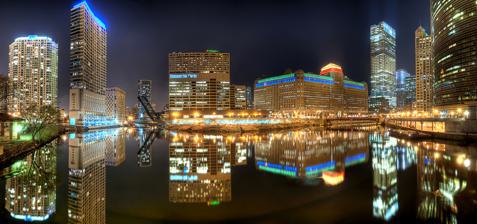
Building: 350 North Orleans
Country: United States of America
Year built: 1977
Building in Chicago 350 North Orleans 350 North Orleans sits at a juncture in the Chicago River known as Wolf Point .  Among the buildings and structures shown are (left to right) Left Bank at K Station (300 North Canal), 333 North Canal, Kinzie Street railroad bridge , 350 North Orleans, Merchandise Mart , 300 North LaSalle , Franklin Street Bridge and part of 333 Wacker Drive . General information Type Mixed Location 350 North Orleans Street Chicago, Illinois Coordinates 41°53′16″N 87°38′14″W / 41.887726°N 87.637263°W / 41.887726; -87.637263 Construction started 1976 Completed 1977 Opening November 6, 1976 (Grand Opening January 22, 1977) Owner The Blackstone Group Technical details Floor count 24 Floor area 2,000,000 square feet (190,000 m 2 ) Design and construction Architect(s) Skidmore, Owings & Merrill 350 North Orleans (formerly known as River North Point ) is the official name of the 24-floor multipurpose building located in the River North community area of Chicago, at the intersection of the North Branch and the Main Branch of the Chicago River . It was designed by Skidmore, Owings & Merrill . In 1988, Helmut Jahn designed an enclosed pedestrian walking bridge over Orleans Street connecting the building to Merchandise Mart . Originally built to serve as the world's largest wholesale buying center for the clothing industry , the building has more commonly known by several other names including River North Point, The Apparel Mart , and the Chicago Apparel Center .  The building opened on November 6, 1976. The property was formerly owned by Marshall Field who sold it to Joseph P. Kennedy and the building's grand opening was attended by the entire Kennedy family . The family owned the land upon which the building was constructed for over 50 years. After the building was constructed in 1976, it remained in the family for over 20 years, but was sold to Vornado Realty Trust in 1998 as part of a larger $625 million ($1,168.3 million today) transaction including Merchandise Mart and several other properties. Shorenstein Realty Services purchased the building in 2012 and subsequently sold to The Blackstone Group in 2015. Background 350 N. Orleans sits west of the Merchandise Mart Thompson's original 1830 58-block plat of Chicago (right is north) with block 7 representing the current location of the Apparel Center. The building is associated with the neighboring Merchandise Mart to its east, which it is connected to by way of an enclosed pedestrian walkway and the two buildings are sometimes jointly referred to as the Merchandise Mart and Apparel Center or Merchandise Mart and Apparel Center Annex. The building is one of four distinct properties that are known as Chicago's Mart Center complex, also known as World Trade Center Chicago: The Merchandise Mart, the Chicago Apparel Center, the Merchandise Mart ExpoCenter and Wolf Point . In James Thompson's original 58-block 1830 plat of Chicago, the property upon which the building is situated is represented by what was then designated as "Block 7" and a large portion of "Block 6", both of which are located at the fork of the Chicago River. When the building was constructed, it was the world's largest wholesale buying center, featuring over 1,000 display showrooms representing over 3,000 clothing lines. It was Chicago's attempt to replace New York City, where businessmen have to travel to 20 different buildings to see a comparable variety of clothing as the world's fashion center. Its completion bolstered the Merchandise Mart's claim of being the "World's Largest Wholesale Buying Center". The building was completed just as the downtown office space market recovered from the 1973–75 recession and was part of a boom of Near North Side hotel constructions. The adjacent parking lot has approximately 450 parking spaces. The grand opening ceremony on January 22, 1977, was attended by the Kennedy family, as well as Chicago Mayor Michael Bilandic . The grand opening celebration included a fashion show attended by 1,200 people. The Kennedy-Vornado transaction occurred during an urban commercial real estate recovery that also saw the Sears Tower change hands at approximately the same time. Kennedy had purchased the property in 1945 or 1946 (depending on the source) from the Marshall Field family. John F. Kennedy, Jr. told a joke about Chicago that included the Merchandise Mart and Apparel Center: "In the '40s, my grandfather bought the Merchandise Mart. In the '70s, there was the Apparel Center. And in the '60s election , my family bought 20,000 votes." View of Wolf Point, Chicago and the Apparel Center, which is just behind the Wolf Point parking lot (slightly left of center) The Kennedys retained their interest in Wolf Point, the 4 acres (16,000 m 2 ) of land between Apparel Center and the Chicago River to the south of the building with an address of 340 North Orleans. There have been numerous plans to develop the property dating back to the late 1980s. In 2007, the Kennedys planned to develop the property with three high-rises and skyscrapers according to Cesar Pelli designs. The Wolf Point land is considered to have been the focal point of the earliest settlements in Chicago at the beginning of the 19th century. In May 2015 The Blackstone Group purchased 350 North Orleans for $390 million from San Francisco-based owner Shorenstein Properties. Shorenstein had purchased the property in January 2012 for $228 million and invested an estimated $70 million in it. Tenants In 2012 the last of the apparel showroom Tenants vacated and the building was converted to 100% commercial office. The existing Tenant base is primarily marketing firms and commodity trading firms. The largest tenants include Brookfield Properties (formerly GGP), WPP plc ( Ogilvy (agency) and Ronin Capital. Tenant list: Great Wolf Lodge (corporate headquarters) - The facility, the "Great Wolf Den," began operations in 2017. Rahm Emanuel , Mayor of Chicago , attended the facility's opening. Former tenants: Chicago Sun-Times - It occupied the facility for a 13-year period: 2004 to 2017. Window Installation The building was constructed with no windows above the 3rd floor and below the 13th floor (the hotel was constructed with windows for obvious reasons). In the mid-1990s as commercial office Tenants began to occupy the building, the building owners began replacing the original concrete pre-cast panels with windows. The current owner has had windows installed on 3 full floors and replaced partial height windows with full height windows on many of the floors that had already had windows installed. As of February 2018, there are only two elevations on the 8th floor of the north tower that are in need of window installation. Tenant Amenity Spaces In 2018, the entire facade (from the 3rd floor upwards) was refinished and the original brown aggregate was painted, significantly improving its image.  In addition, the building owner redeveloped the existing conference facility and created a Tenant Lounge known as River Room which contains a Tenant exclusive conference facility and approximately 9,000 square feet of high end lounge space for Tenants to meet outside of the office in a more casual setting. River Room has expansive views of the Chicago River and an adjacent bar / eatery is currently under construction. In May 2018 a high end fitness facility known as Studio350 was constructed in 10,000 square feet of vacant space on the 1st floor. The facility is exclusive to 350 North Orleans tenants and offers a full range of classes (yoga, spinning, strength training) and is operated by LifeStart on behalf of the building owner. In May 2019 a roof deck opened, also exclusively for building tenants. See also Willis Tower, Chicago EQ Office Notes